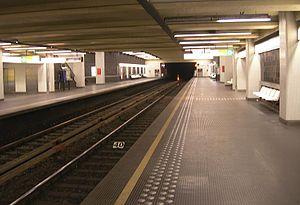
Quais de la station «Gribaumont» du métro de Bruxelles
Gribaumont est une station du métro bruxellois située à Woluwe-Saint-Lambert en dessous de l'avenue De Broqueville, à proximité du croisement de l'avenue Louis Gribaumont. La station souterraine a été inaugurée le 20 septembre 1976 en tant que station de la première ligne de métro lourd. La station Gribaumont est desservie par la ligne.